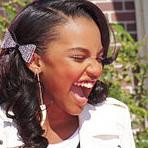
Age: 12